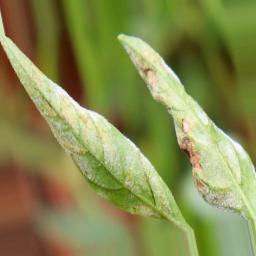
Label: powdery mildew